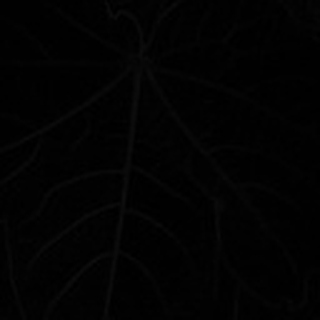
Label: healthy_cotton